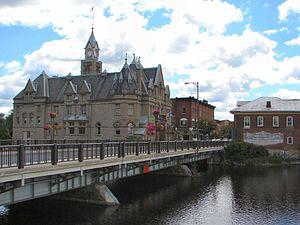
Cet article recense les lieux patrimoniaux du comté de Lanark inscrits au répertoire des lieux patrimoniaux du Canada, qu'ils soient de niveau provincial, fédéral ou municipal.
Carleton Place est une municipalité canadienne de l'est de l'Ontario, dans le comté de Lanark, à environ une demi-heure à l'ouest d'Ottawa sur l'autoroute transcanadienne. Elle se trouve à la croisée de l'autoroute 15 et l'autoroute 7, à mi-chemin entre Perth et la capitale canadienne, Ottawa.